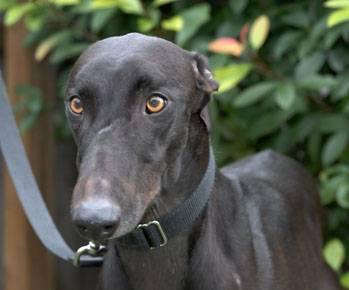
dog